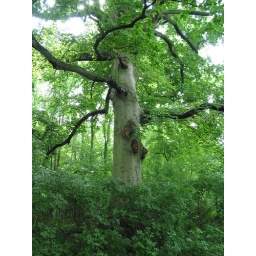
This awesome beech tree in located in Milford, Ohio just across the street from Milford South school on the Gatch property.